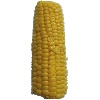
Label: Corn 1